Three in Love

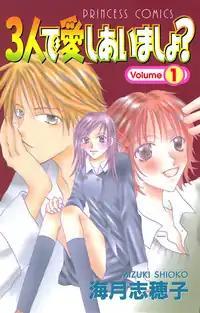
Cover of the first volume of "Three in Love" as published by Akita Shoten

is a "shōjo" manga series written and illustrated by Shioko Mizuki. It was originally serialized in Akita Shoten's "Princess" magazine between the March 2000 issue, and 6 June 2002. In December 2007, Go! Comi announced their license of "Three in Love" at the annual New York Anime Festival.